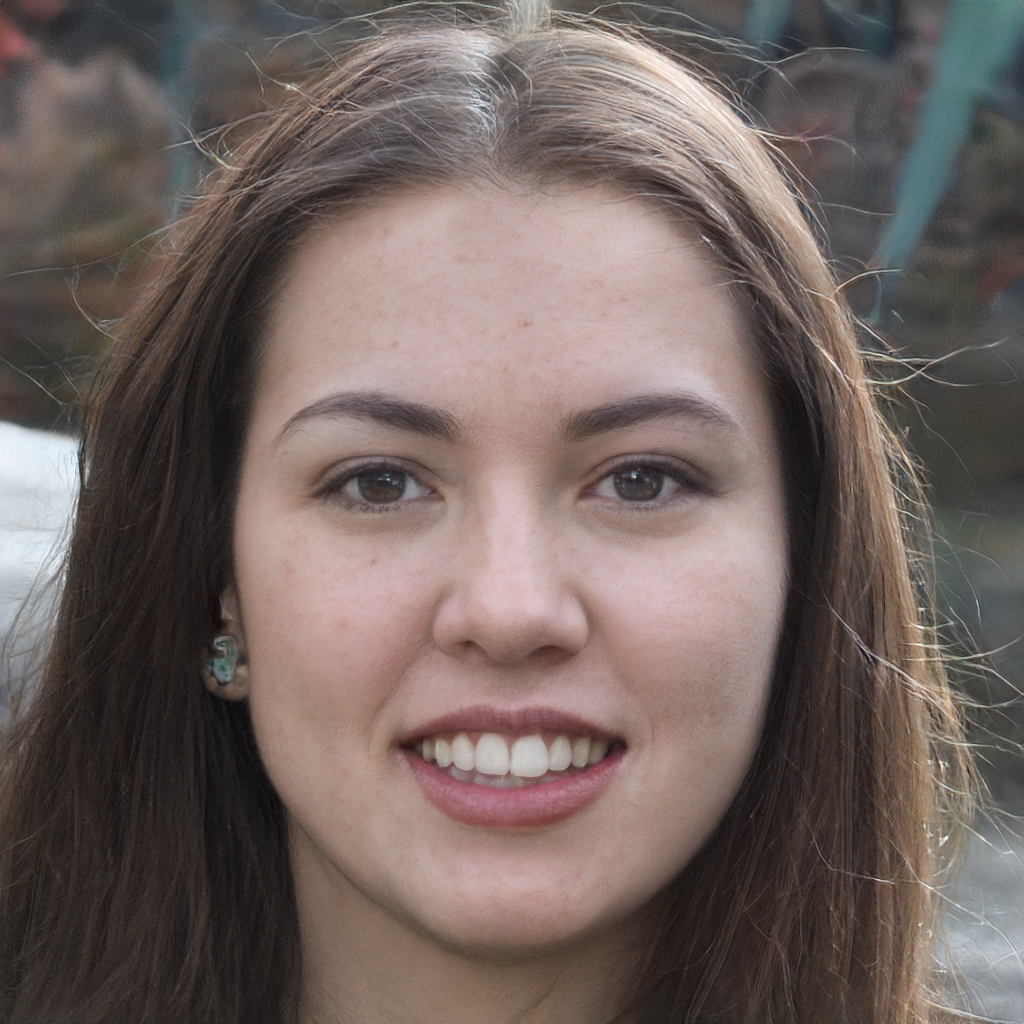
Gender: Female